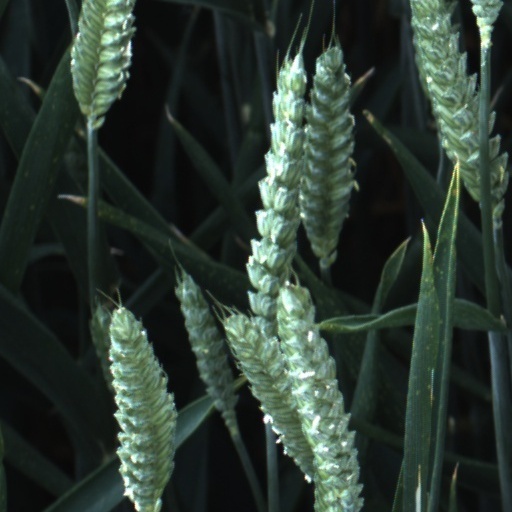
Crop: wheat